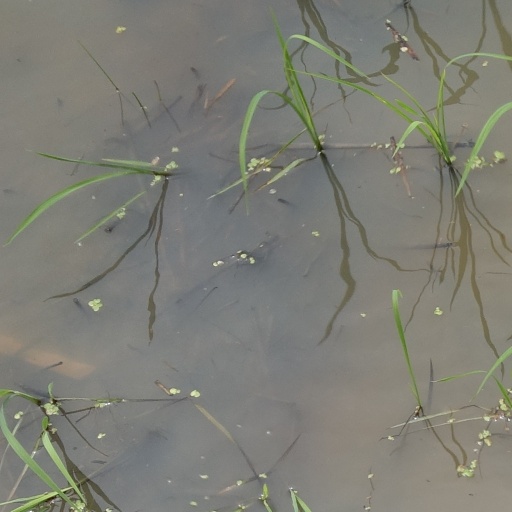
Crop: rice